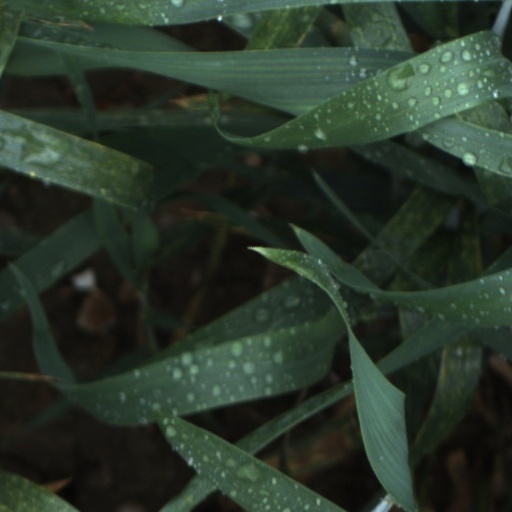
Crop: wheat